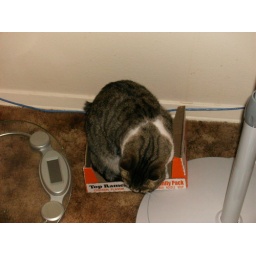
Our crazy cat who thinks she's still small enough to fit in a ramen box